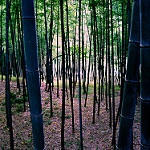
Scene: Outdoor